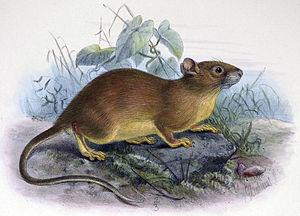
Berylmys est un genre de rongeurs de la sous-famille des Murinés.